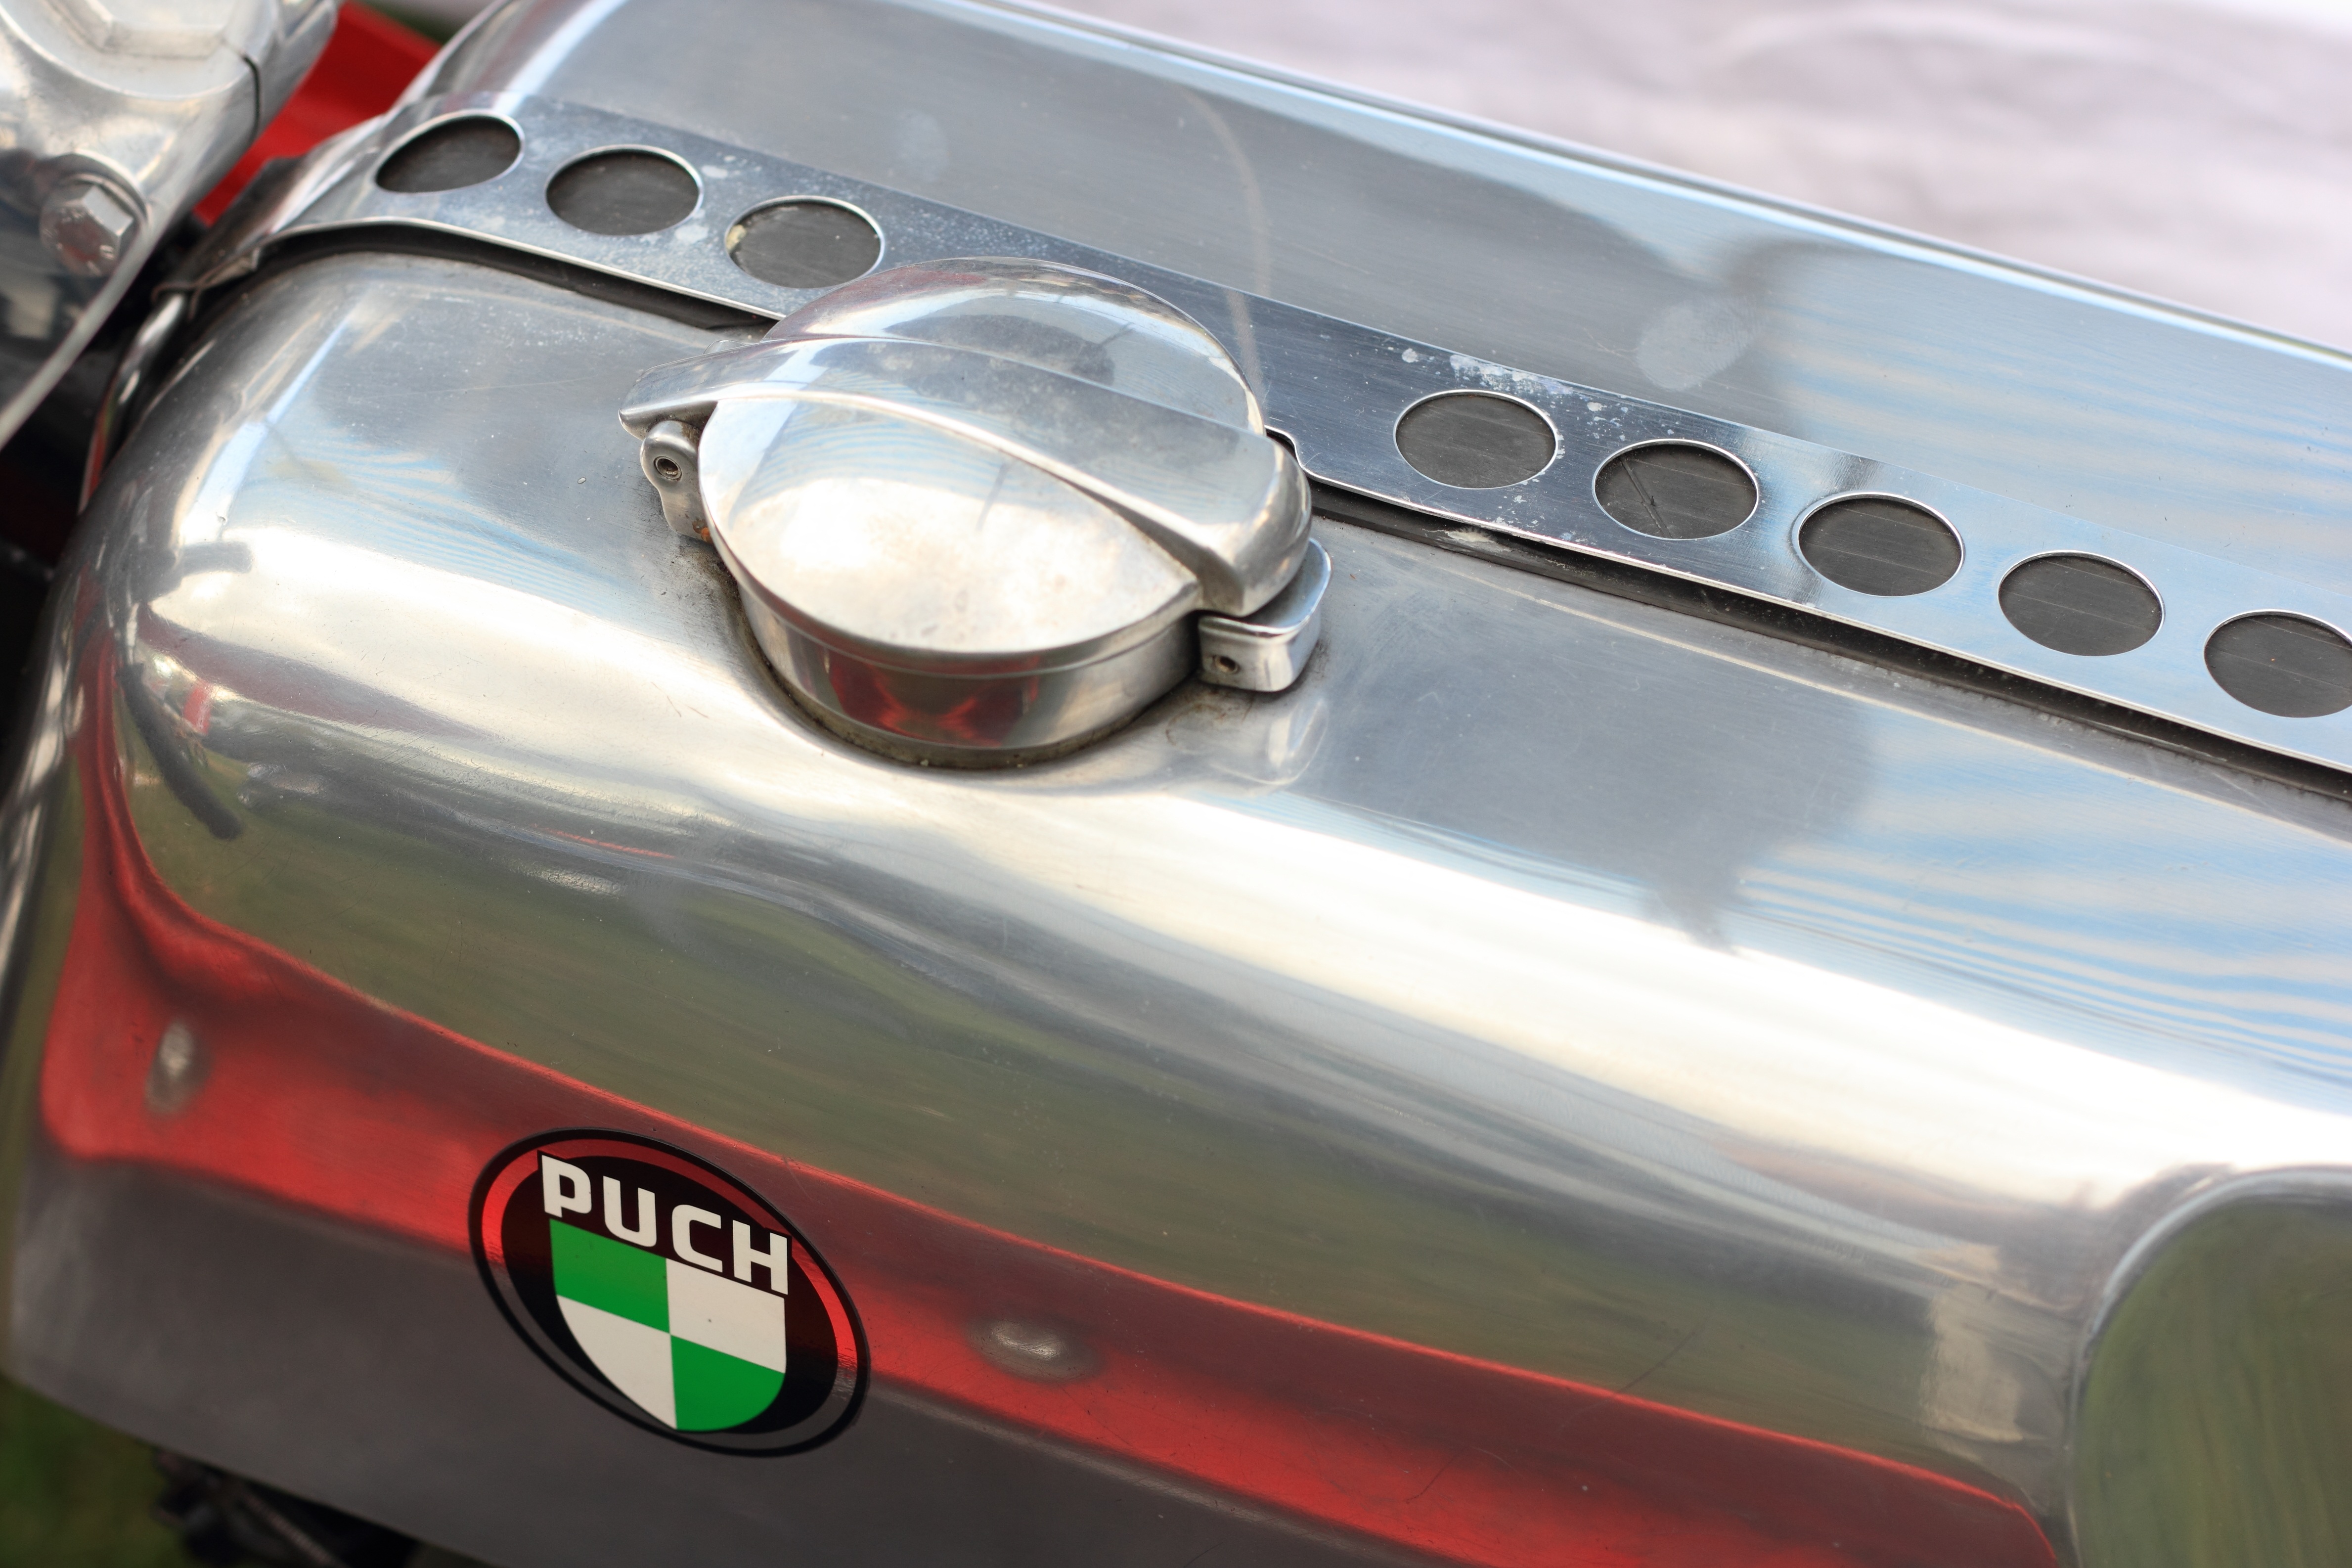
car, wheel, vehicle, sports car, moped, bumper, netherlands, mini, tank, fuel, city car, woerden, puch, land vehicle, automobile make, automotive exterior, luxury vehicle, vehicle registration plate